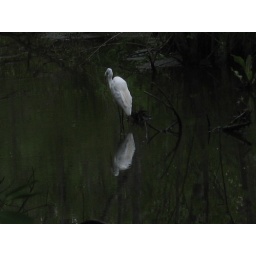
The white heron and his reflection are sitting in the stream.